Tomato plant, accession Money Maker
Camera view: bottom (45 deg); turntable rotation: 240 degrees
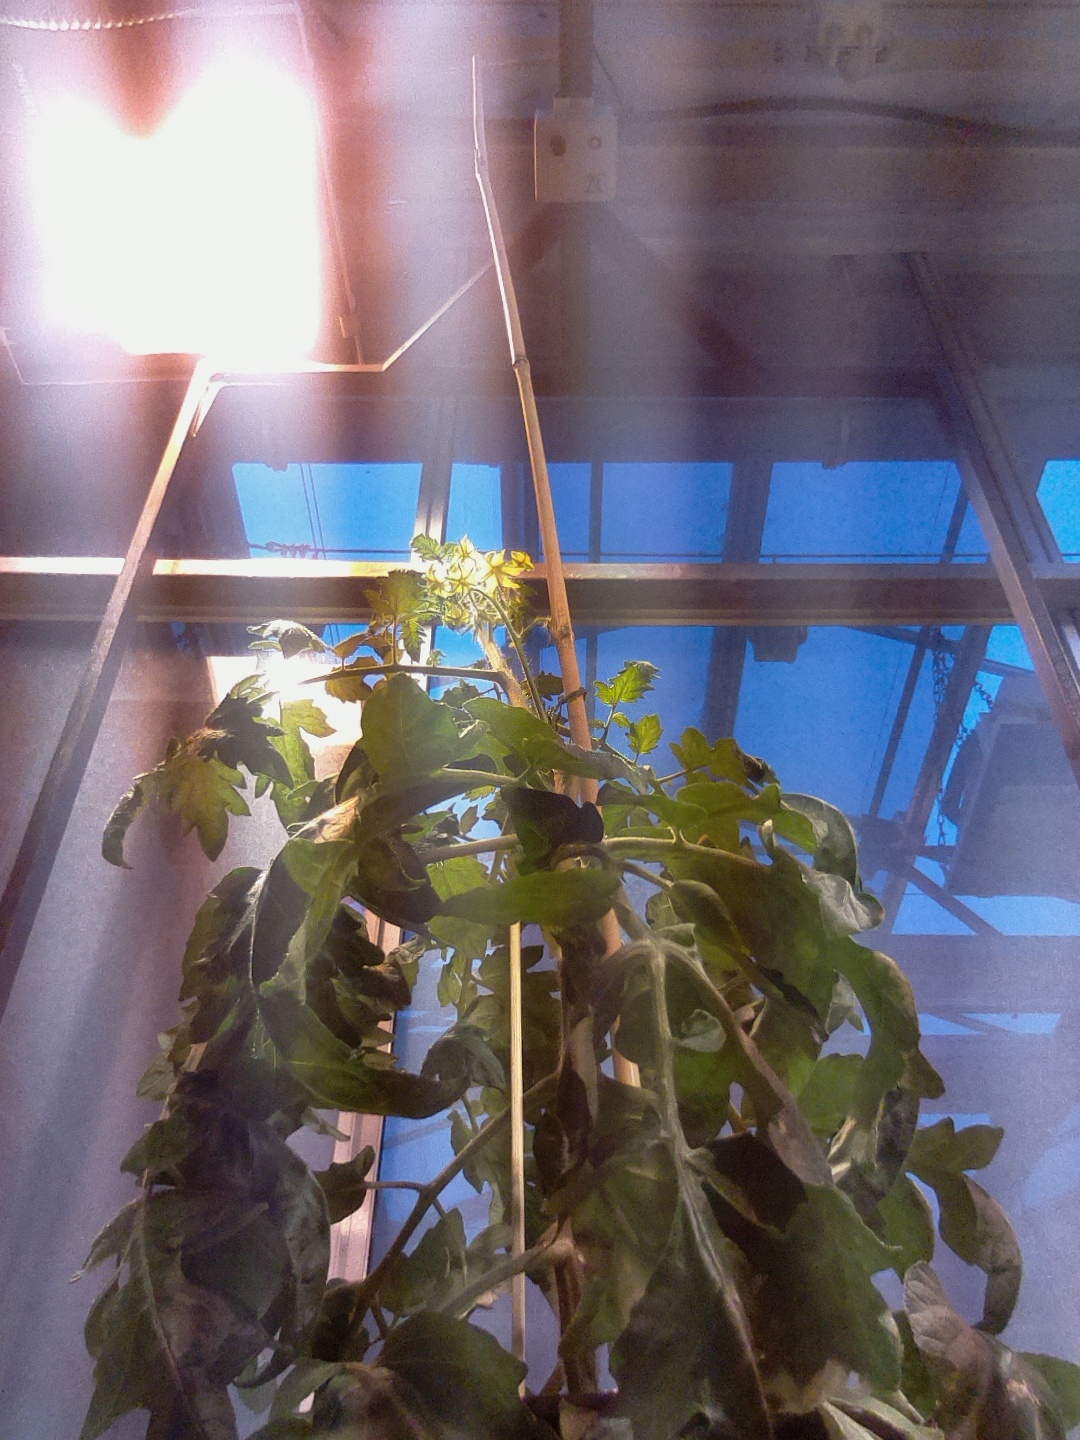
BBCH growth stage 67: Full flowering, 70%-80% of flowers open, more petals falling